Prelude to the Russo-Georgian War

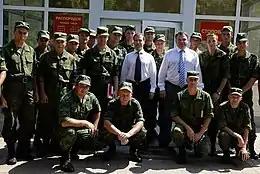
Medvedev addressing Russian troops stationed in Gudauta (2010)

Though many observers believed that the decision in itself did not change the situation on the ground as the sanctions had become inoperative for years, Georgia views the 6 March withdrawal as the first of a series of events that severely increased tensions between Tbilisi and its breakaway regions, eventually leading up to the war in August. This development was also a turning point for many of Georgia's international supporters to adopt a more open stance on Russia's role in the conflict, with the United States starting to back Tbilisi's calls for an internationalization of the peacekeeping force in Abkhazia after 6 March. A September 2008 report by the Parliamentary Assembly of the Council of Europe stated: Despite Russian denials, Tbilisi claimed that the withdrawal of sanctions opened the doors for the large-scale sale of weapons to Abkhazia and at a meeting of the National Security Council on 7 March, Mikheil Saakashvili declared a "policy of zero tolerance" towards the militarization of Abkhazia. And though sanctions on Abkhazia were lifted, Russia continued to enforce its 2006 embargo on the rest of Georgia.